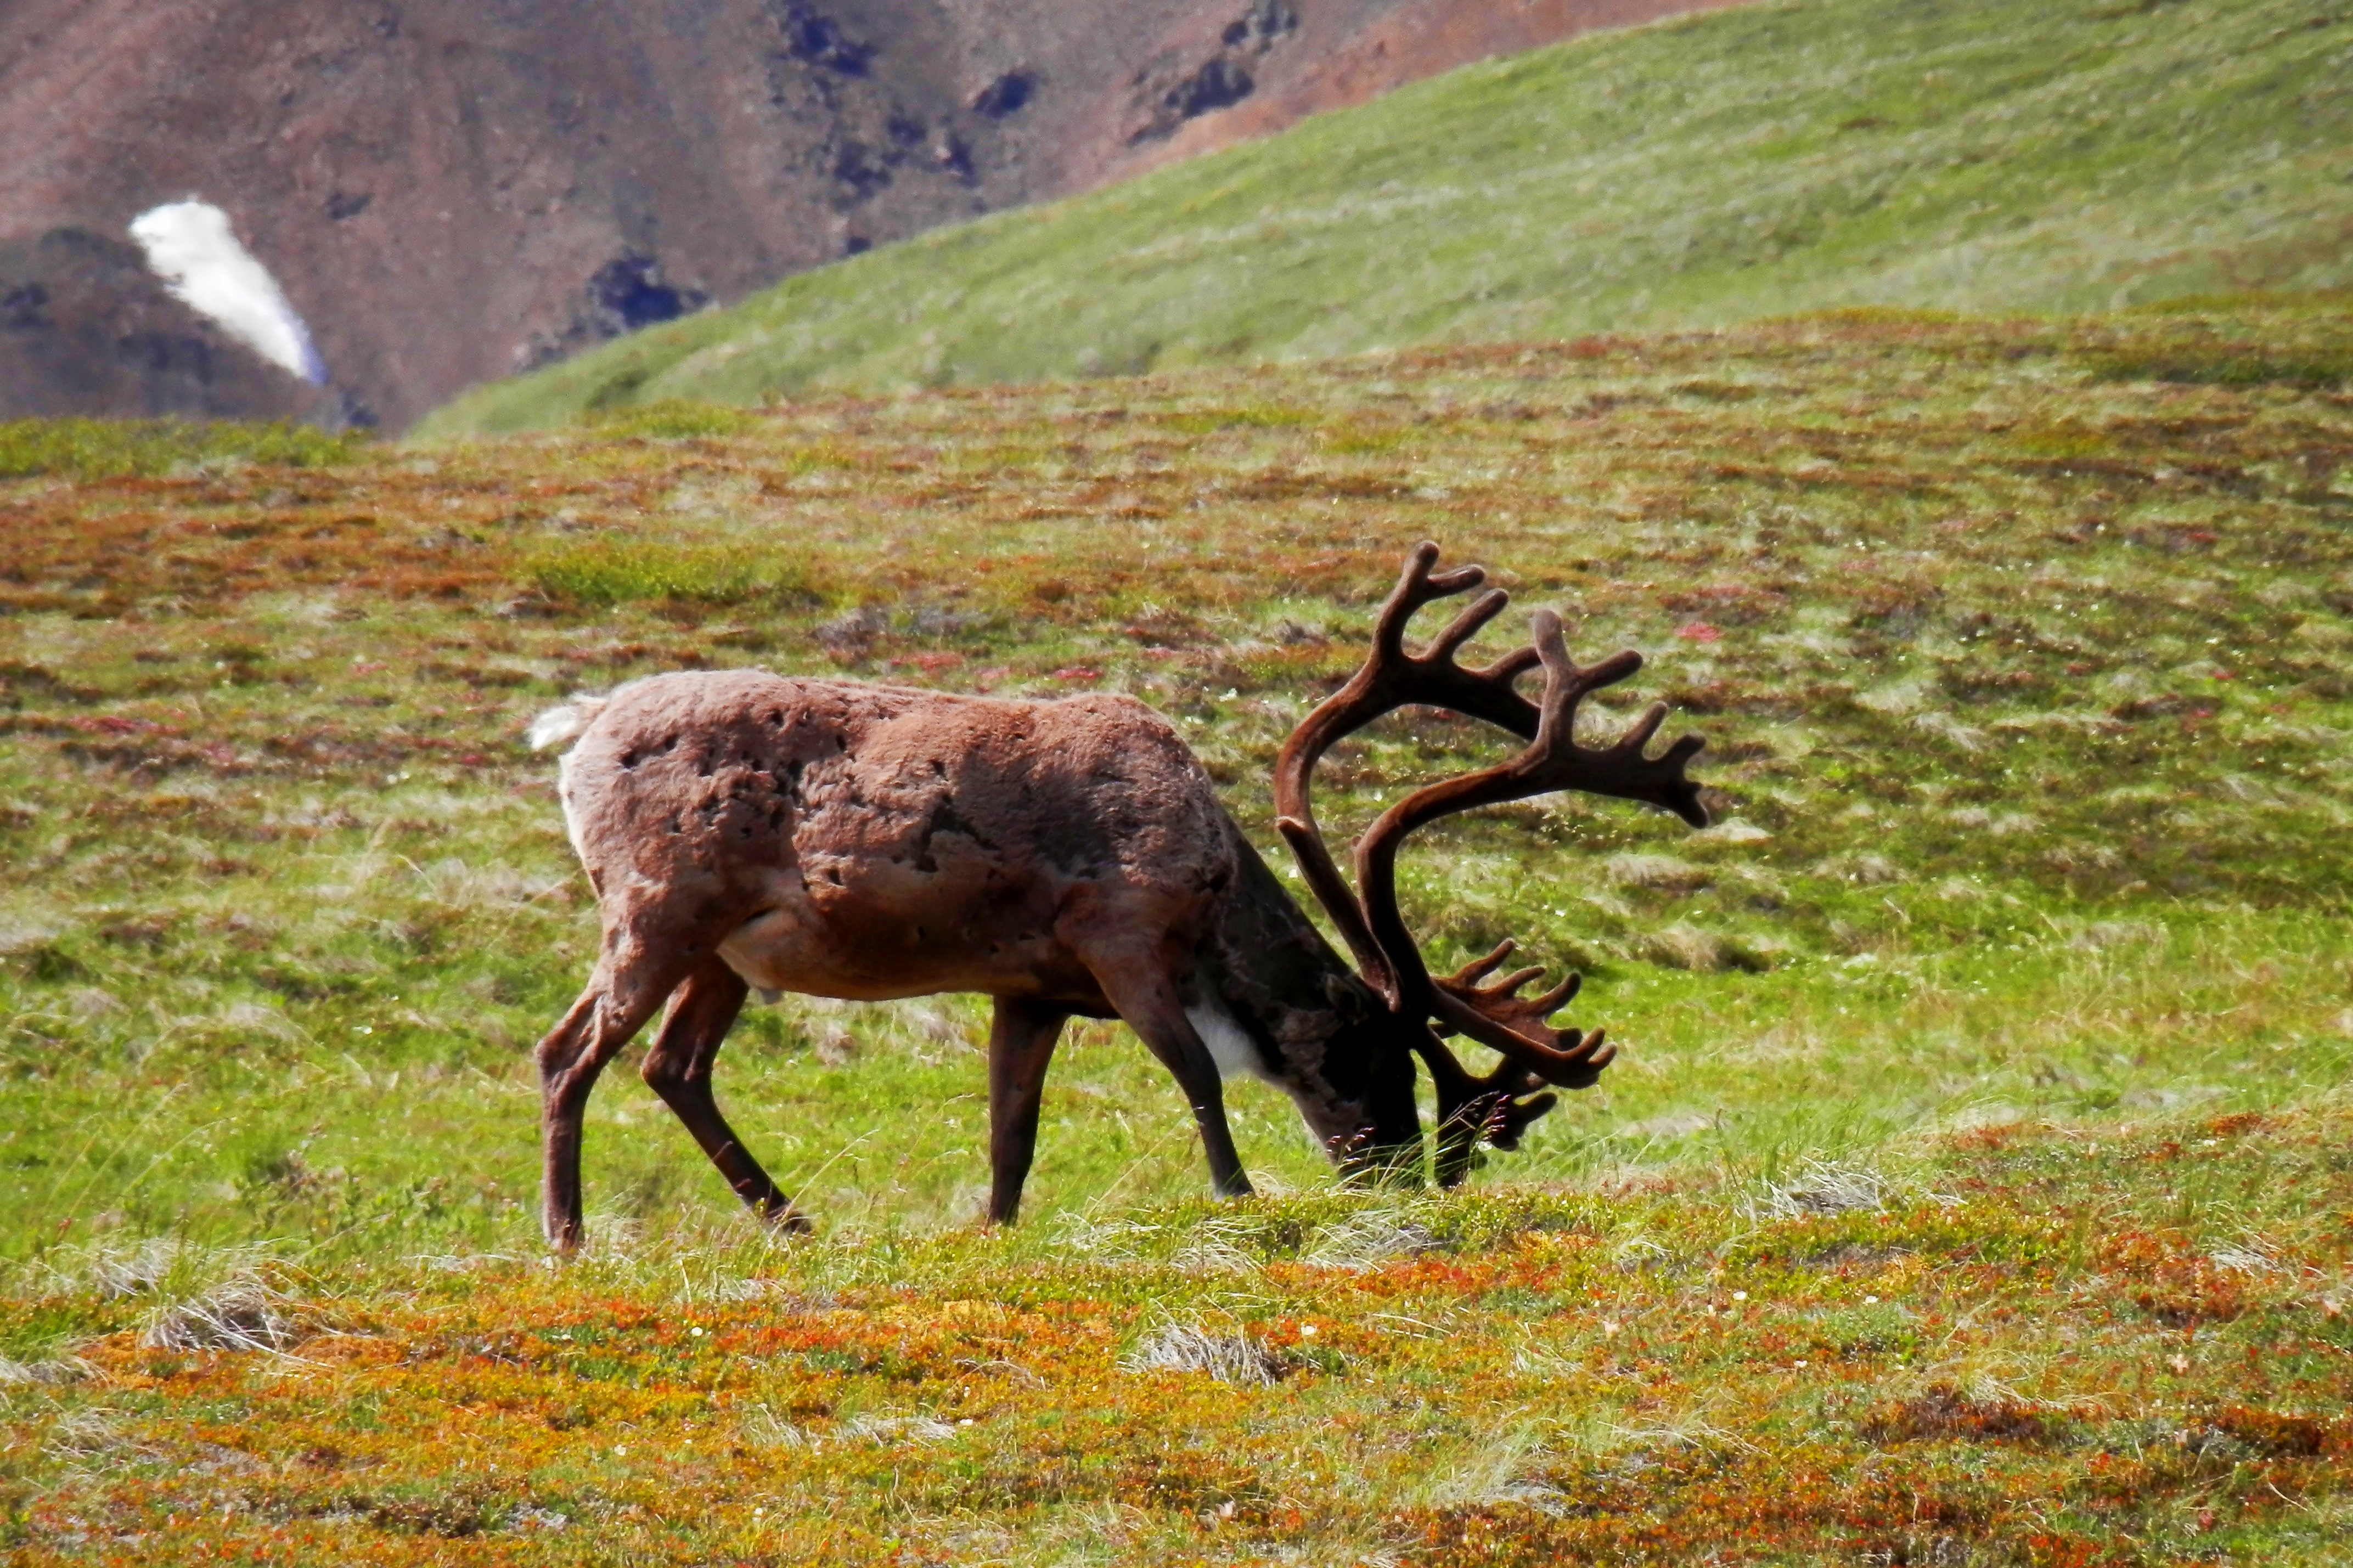
nature, wilderness, meadow, wildlife, wild, deer, herd, pasture, grazing, sheep, mammal, fauna, eating, north, grassland, reindeer, alaska, ecosystem, tundra, elk, denali, cattle like mammal